Monarchy of Pakistan

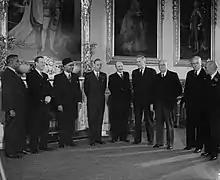
Liaquat Ali Khan, the Prime Minister of Pakistan, with George VI, King of Pakistan, and other Commonwealth Prime Ministers in London for the 1949 Commonwealth Prime Ministers' Conference

Under the Indian Independence Act 1947, British India was to be divided into the independent sovereign states of India and Pakistan. From 1947 to 1952, King George VI was the sovereign of Pakistan, with Pakistan sharing the sovereign with the United Kingdom and the other Dominions of the Commonwealth of Nations.